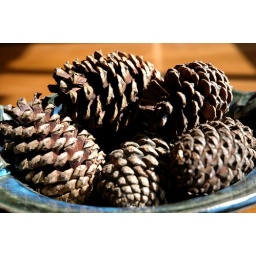
This was a centerpiece on the coffee table in the Marshall and Virginia's house (parents side).